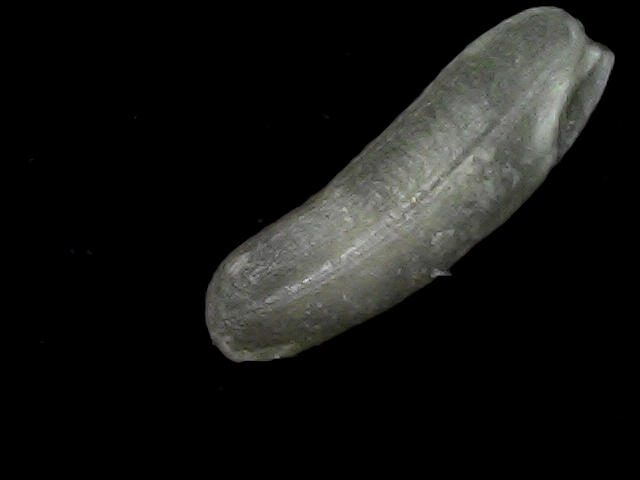
Rice variety: BD75